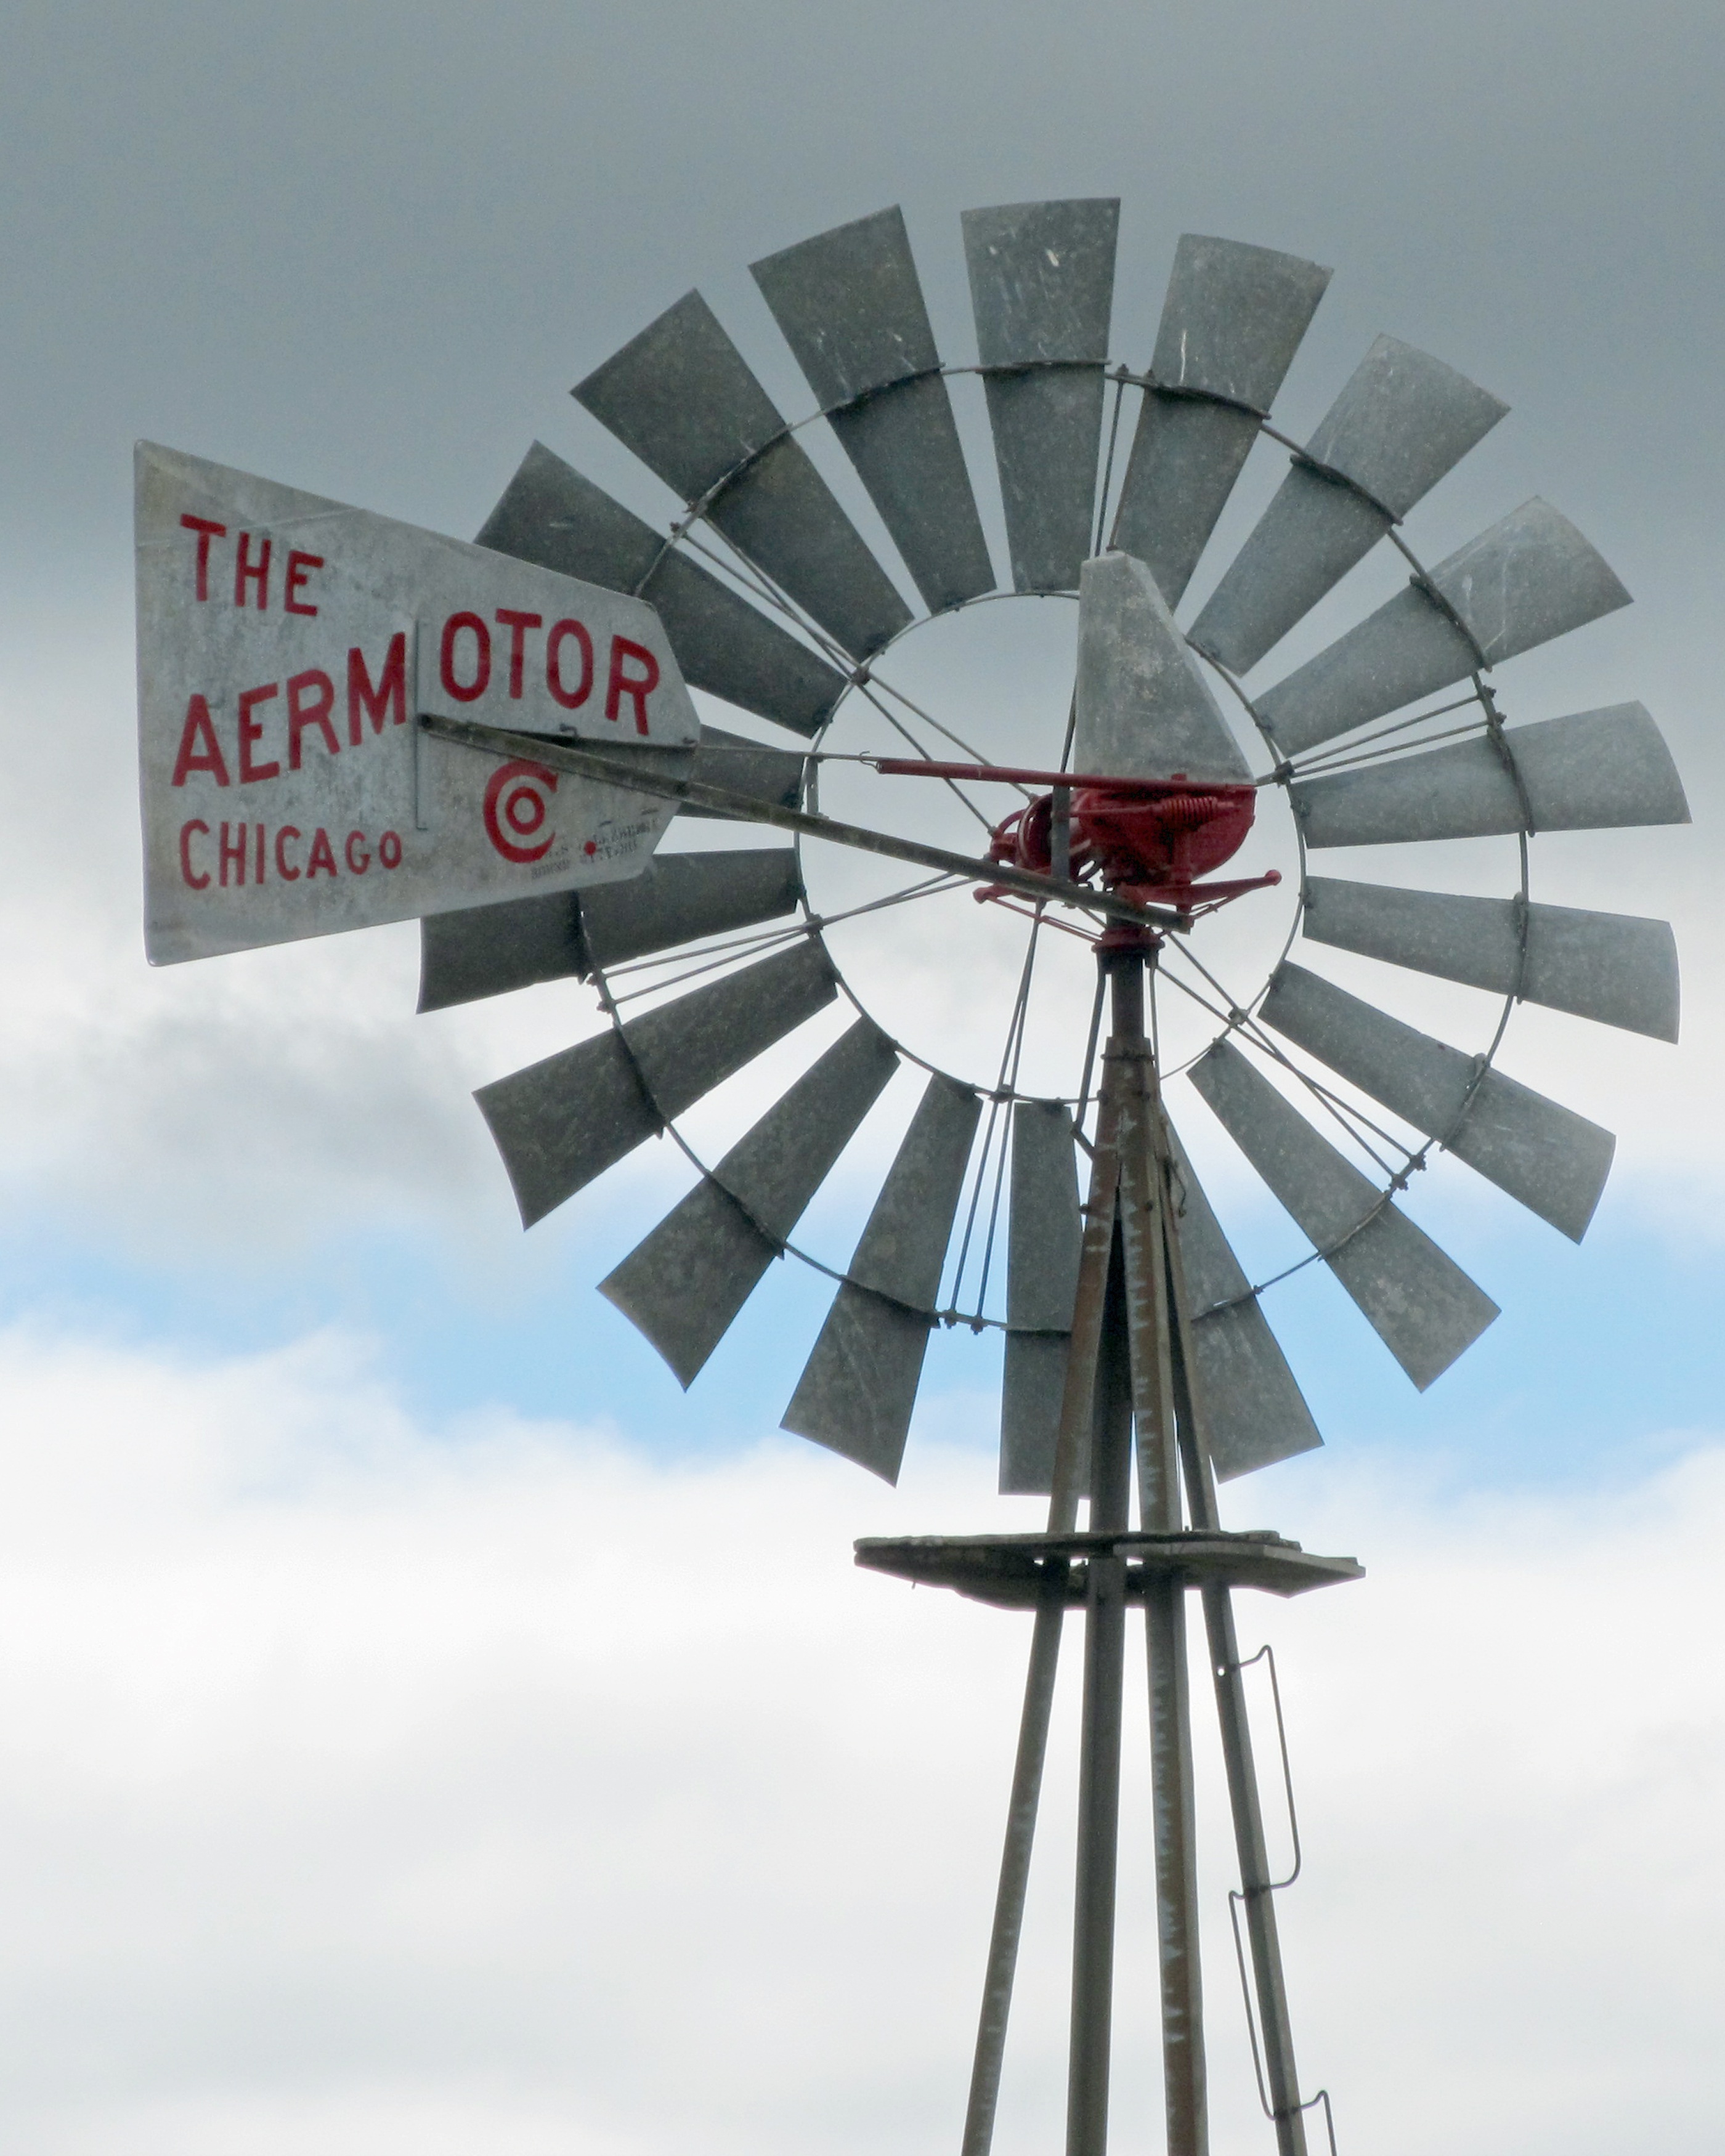
sky, farm, vintage, wheel, windmill, wind, old, rural, breeze, machine, agriculture, plain, energy, pump, alternative, power, mill, blades, iowa, tourist attraction, blow, vane, midwest